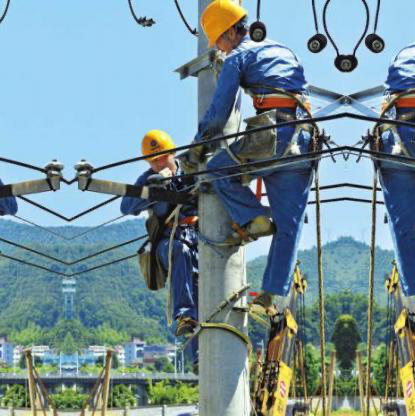
Objects in the image:
label: helmet
label: helmet